Corkscrew

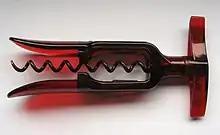
A Screwpull type corkscrew

In 1979, Herbert Allen introduced the "Screwpull" corkscrew. The device was meant to make opening wine bottles fool-proof.